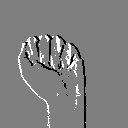
ASL letter: a